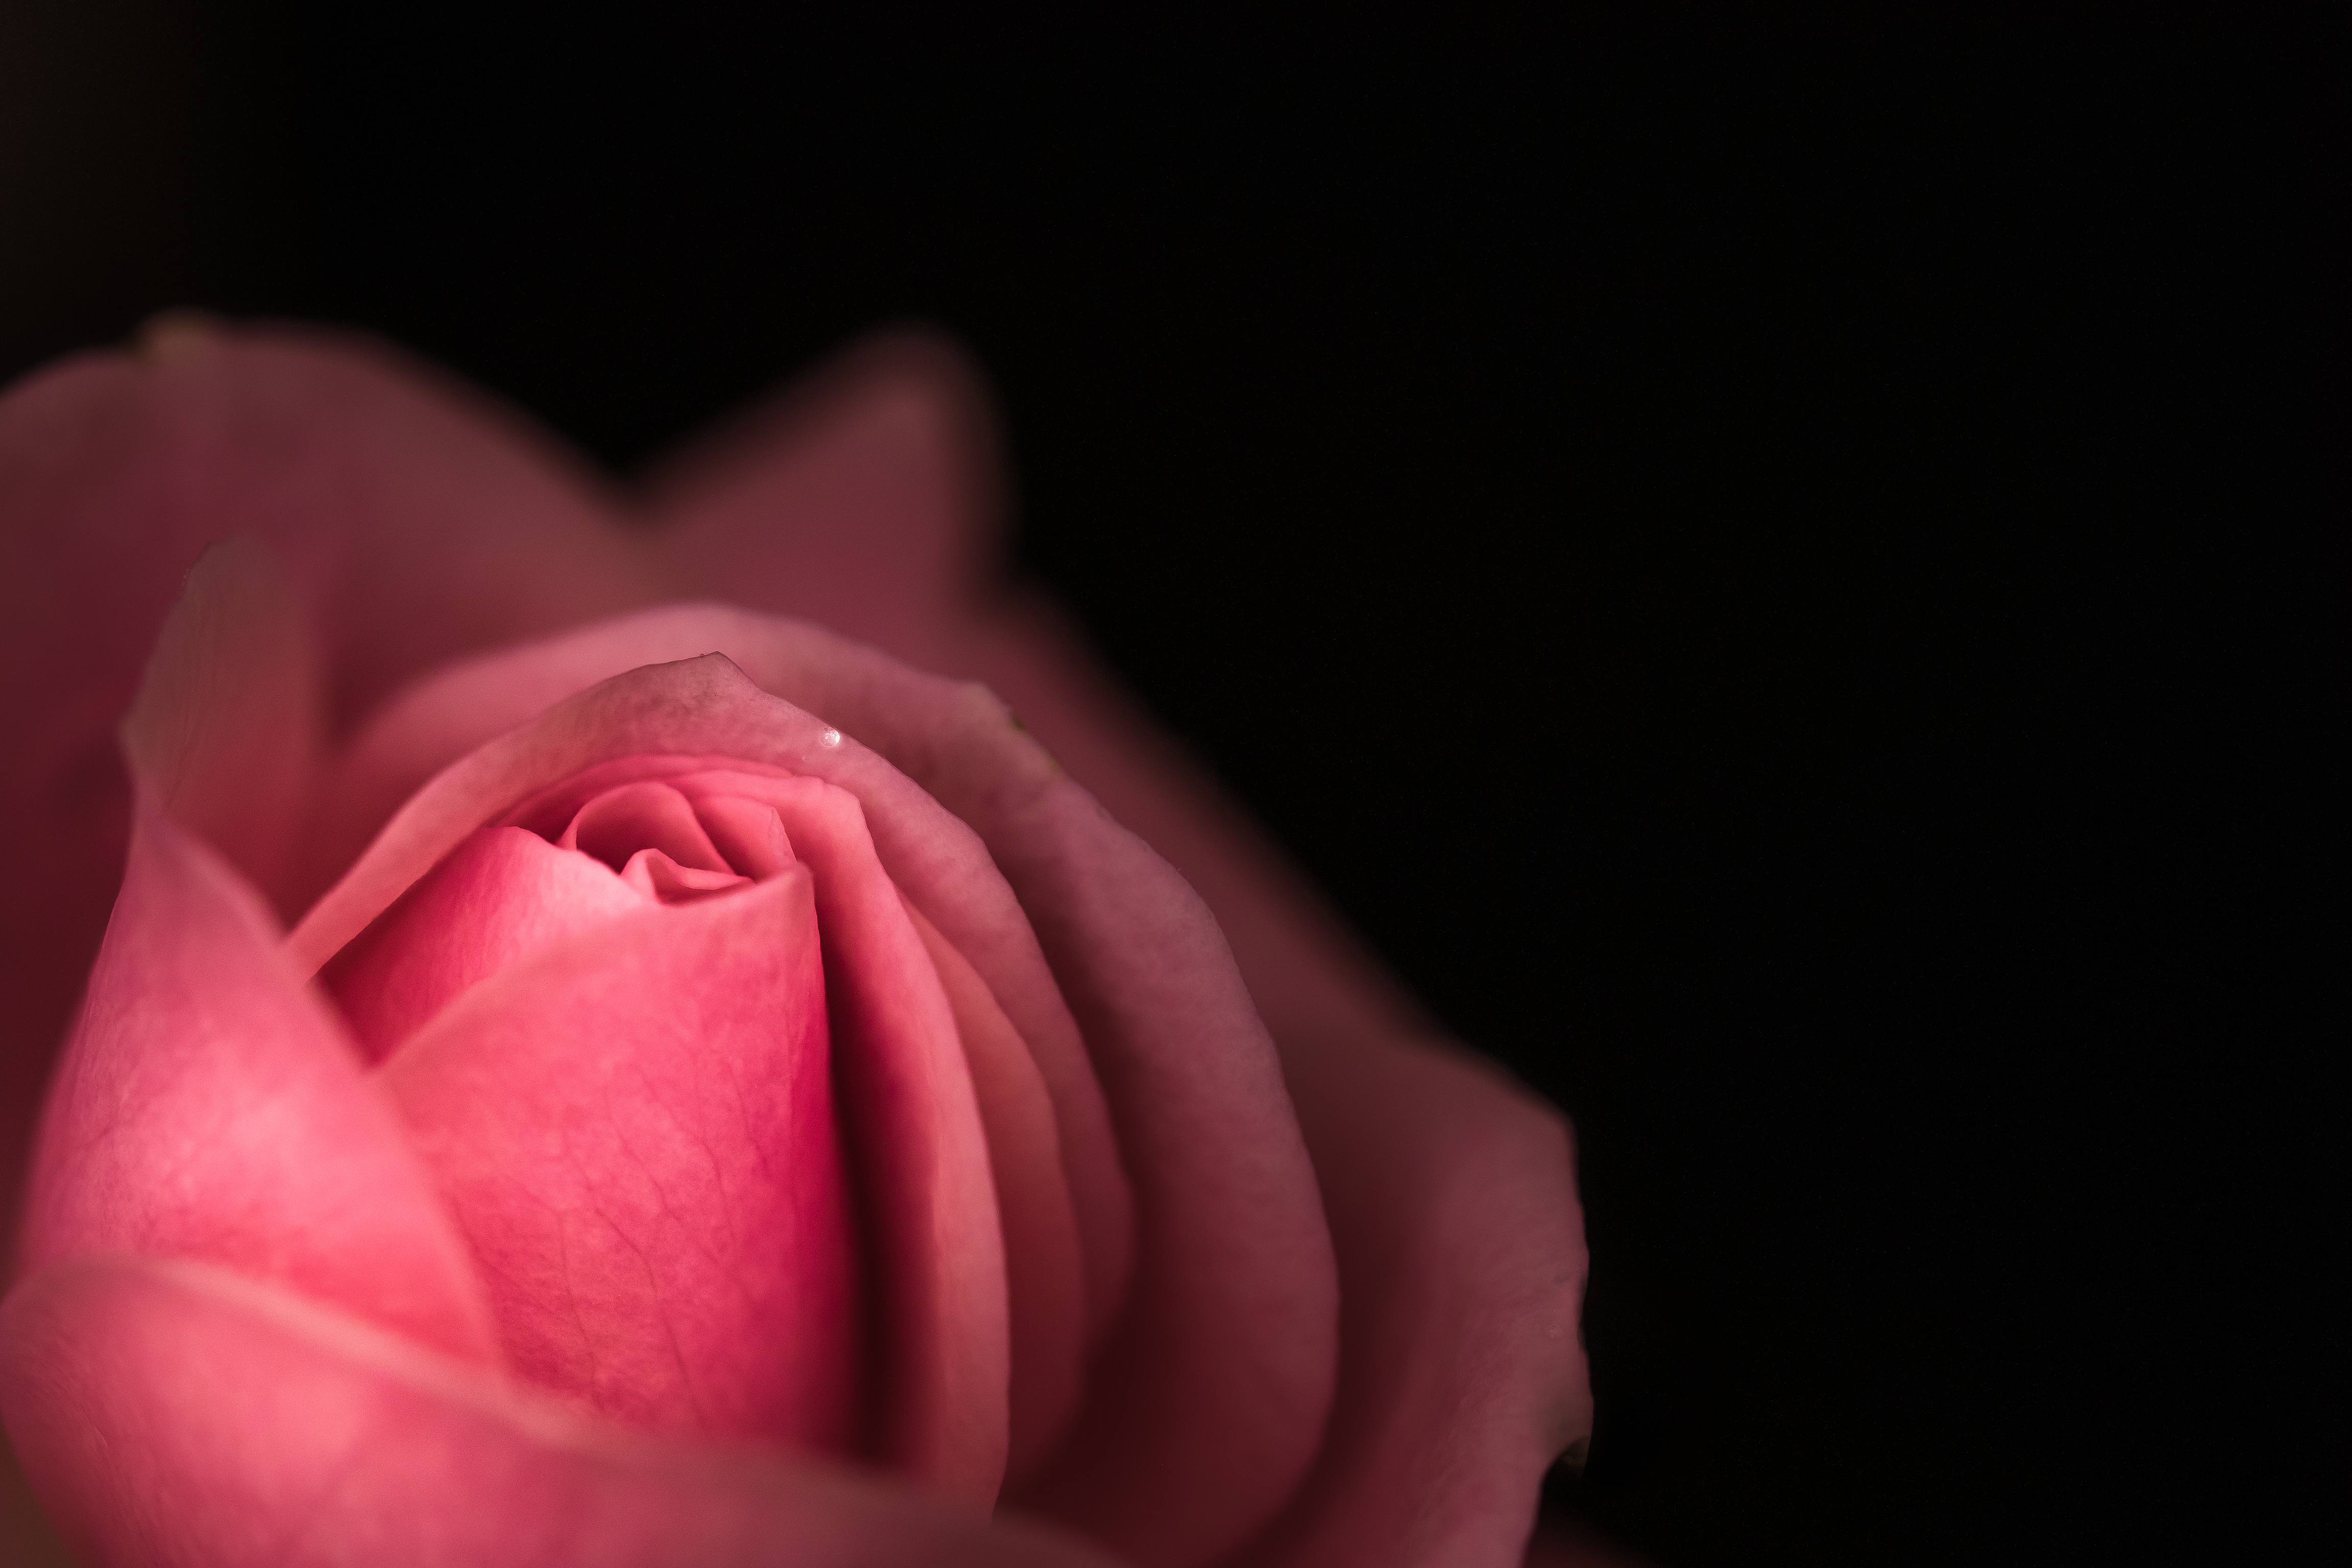
black and white, plant, photography, flower, petal, rose, red, darkness, pink, close up, macromondays, hmm, negativespace, omdem1, flowercloseup, mzuikodigitaled60mmf28, macro photography, flowering plant, rose family, land plant